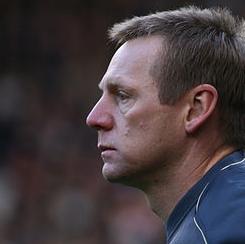
Age: 43